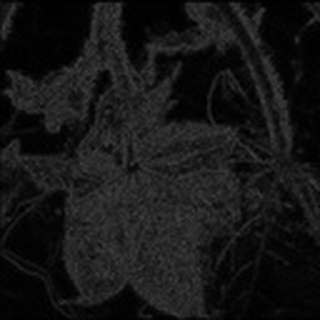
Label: cotton_aphids